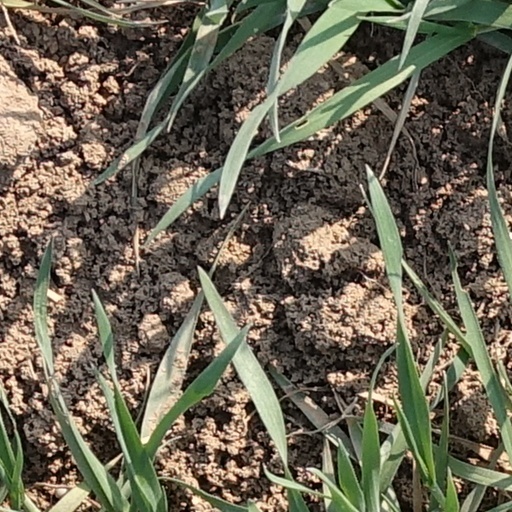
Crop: wheat